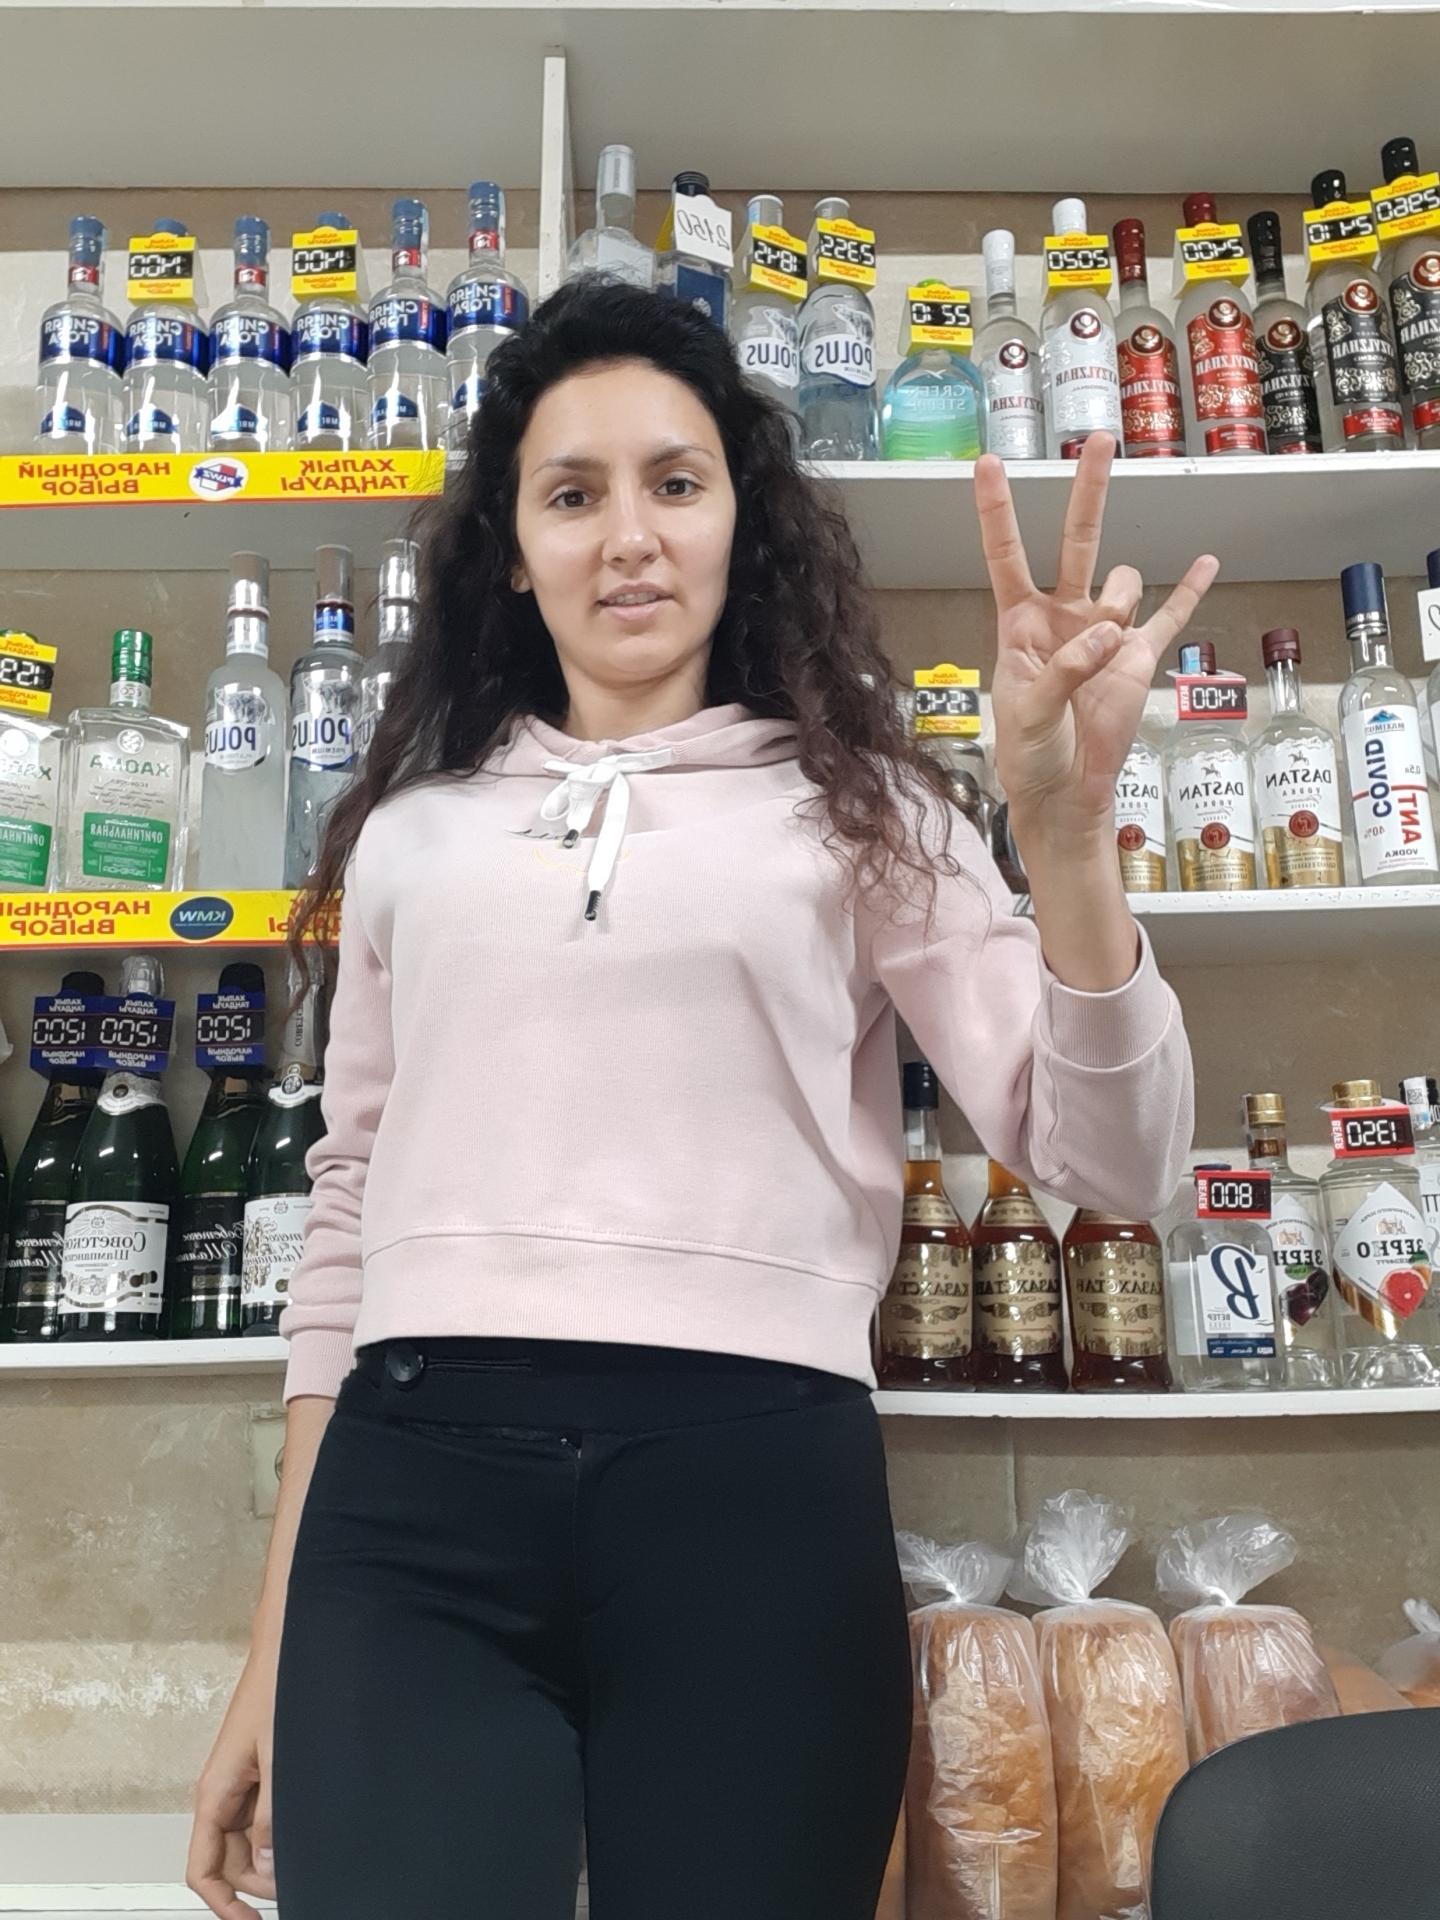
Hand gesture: three3